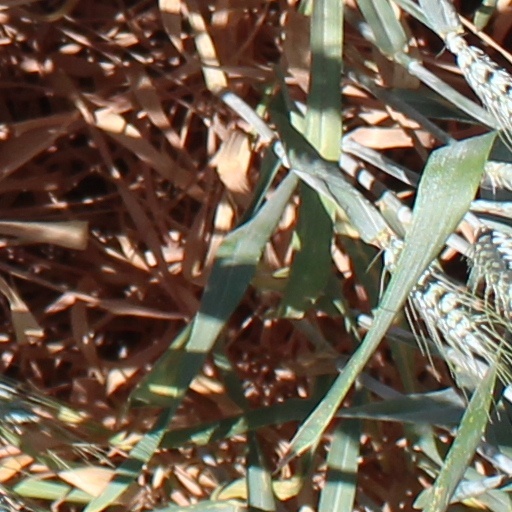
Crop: wheat